Richard Henry Deming House

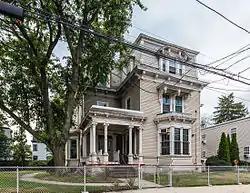
Richard Henry Deming House in 2013

The Richard Henry Deming House is a historic home in Providence, Rhode Island. It is a -story wood-frame structure, and is one of the most elaborate Second Empire mansions in the city's Elmwood neighborhood. Built c. 1870 for a wealthy cotton broker, it has a mansard roof, bracketed window hoods, and an elaborately decorated front porch. It has retained much of its interior woodwork, despite its conversion to apartments.